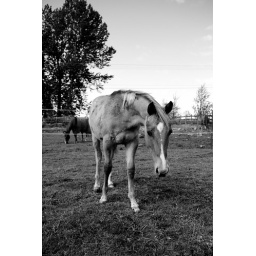
Arabian colt, converted to black and white in Lightroom